The Priory, Gladesville

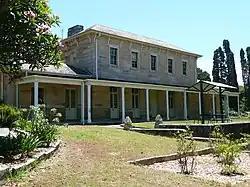
The Priory, pictured in January 2009

The Priory is a heritage-listed former farm, mental health facility, convent and homestead and now building, vacant building and proposed community arts uses at Manning Road, Gladesville in the Municipality of Hunter's Hill local government area of New South Wales, Australia. The main part of The Priory was designed by William Weaver and Henry Hardie Kemp, and built from 1847 to 1874 by Thomas Stubbs, The Marist Fathers in Australia, and Thomas Salter. It is also known as Gladesville Hospital, Gladesville Asylum and The Priory and curtilage. It was added to the New South Wales State Heritage Register on 3 December 2004.